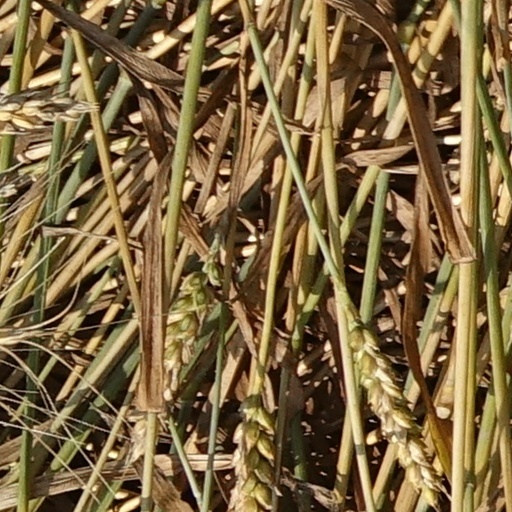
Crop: wheat